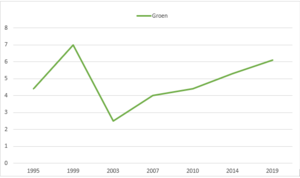
Résultats électoraux de Groen de 1995 à 2019.
Groen est un parti politique belge flamand qui se réclame de l'écologie politique, présent en Belgique néerlandophone. Il est le pendant néerlandophone du parti francophone Ecolo.